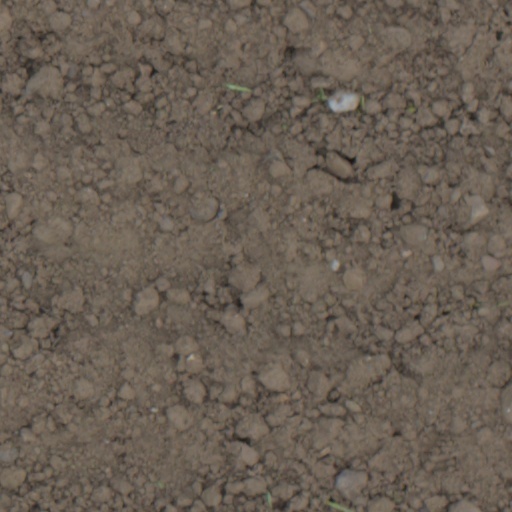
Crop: wheat